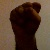
The image shows a hand gesture representing the letter 'S' in Indian Sign Language.